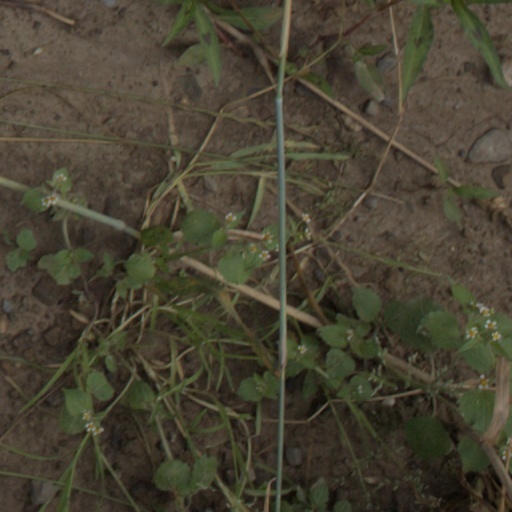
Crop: wheat